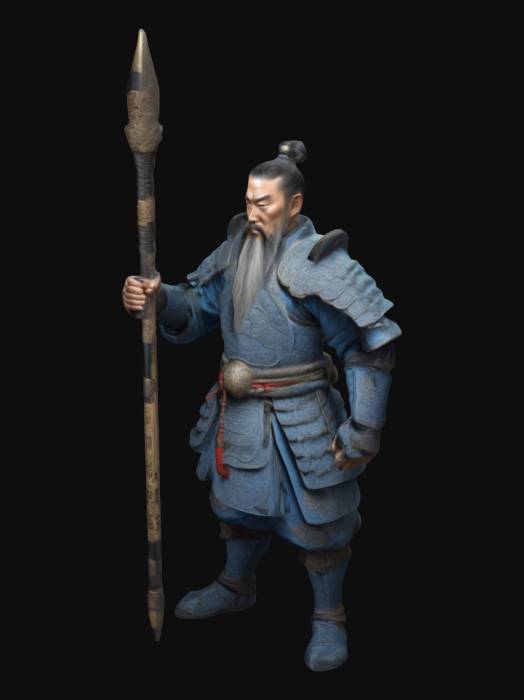
미적 점수 (1~10점): 6